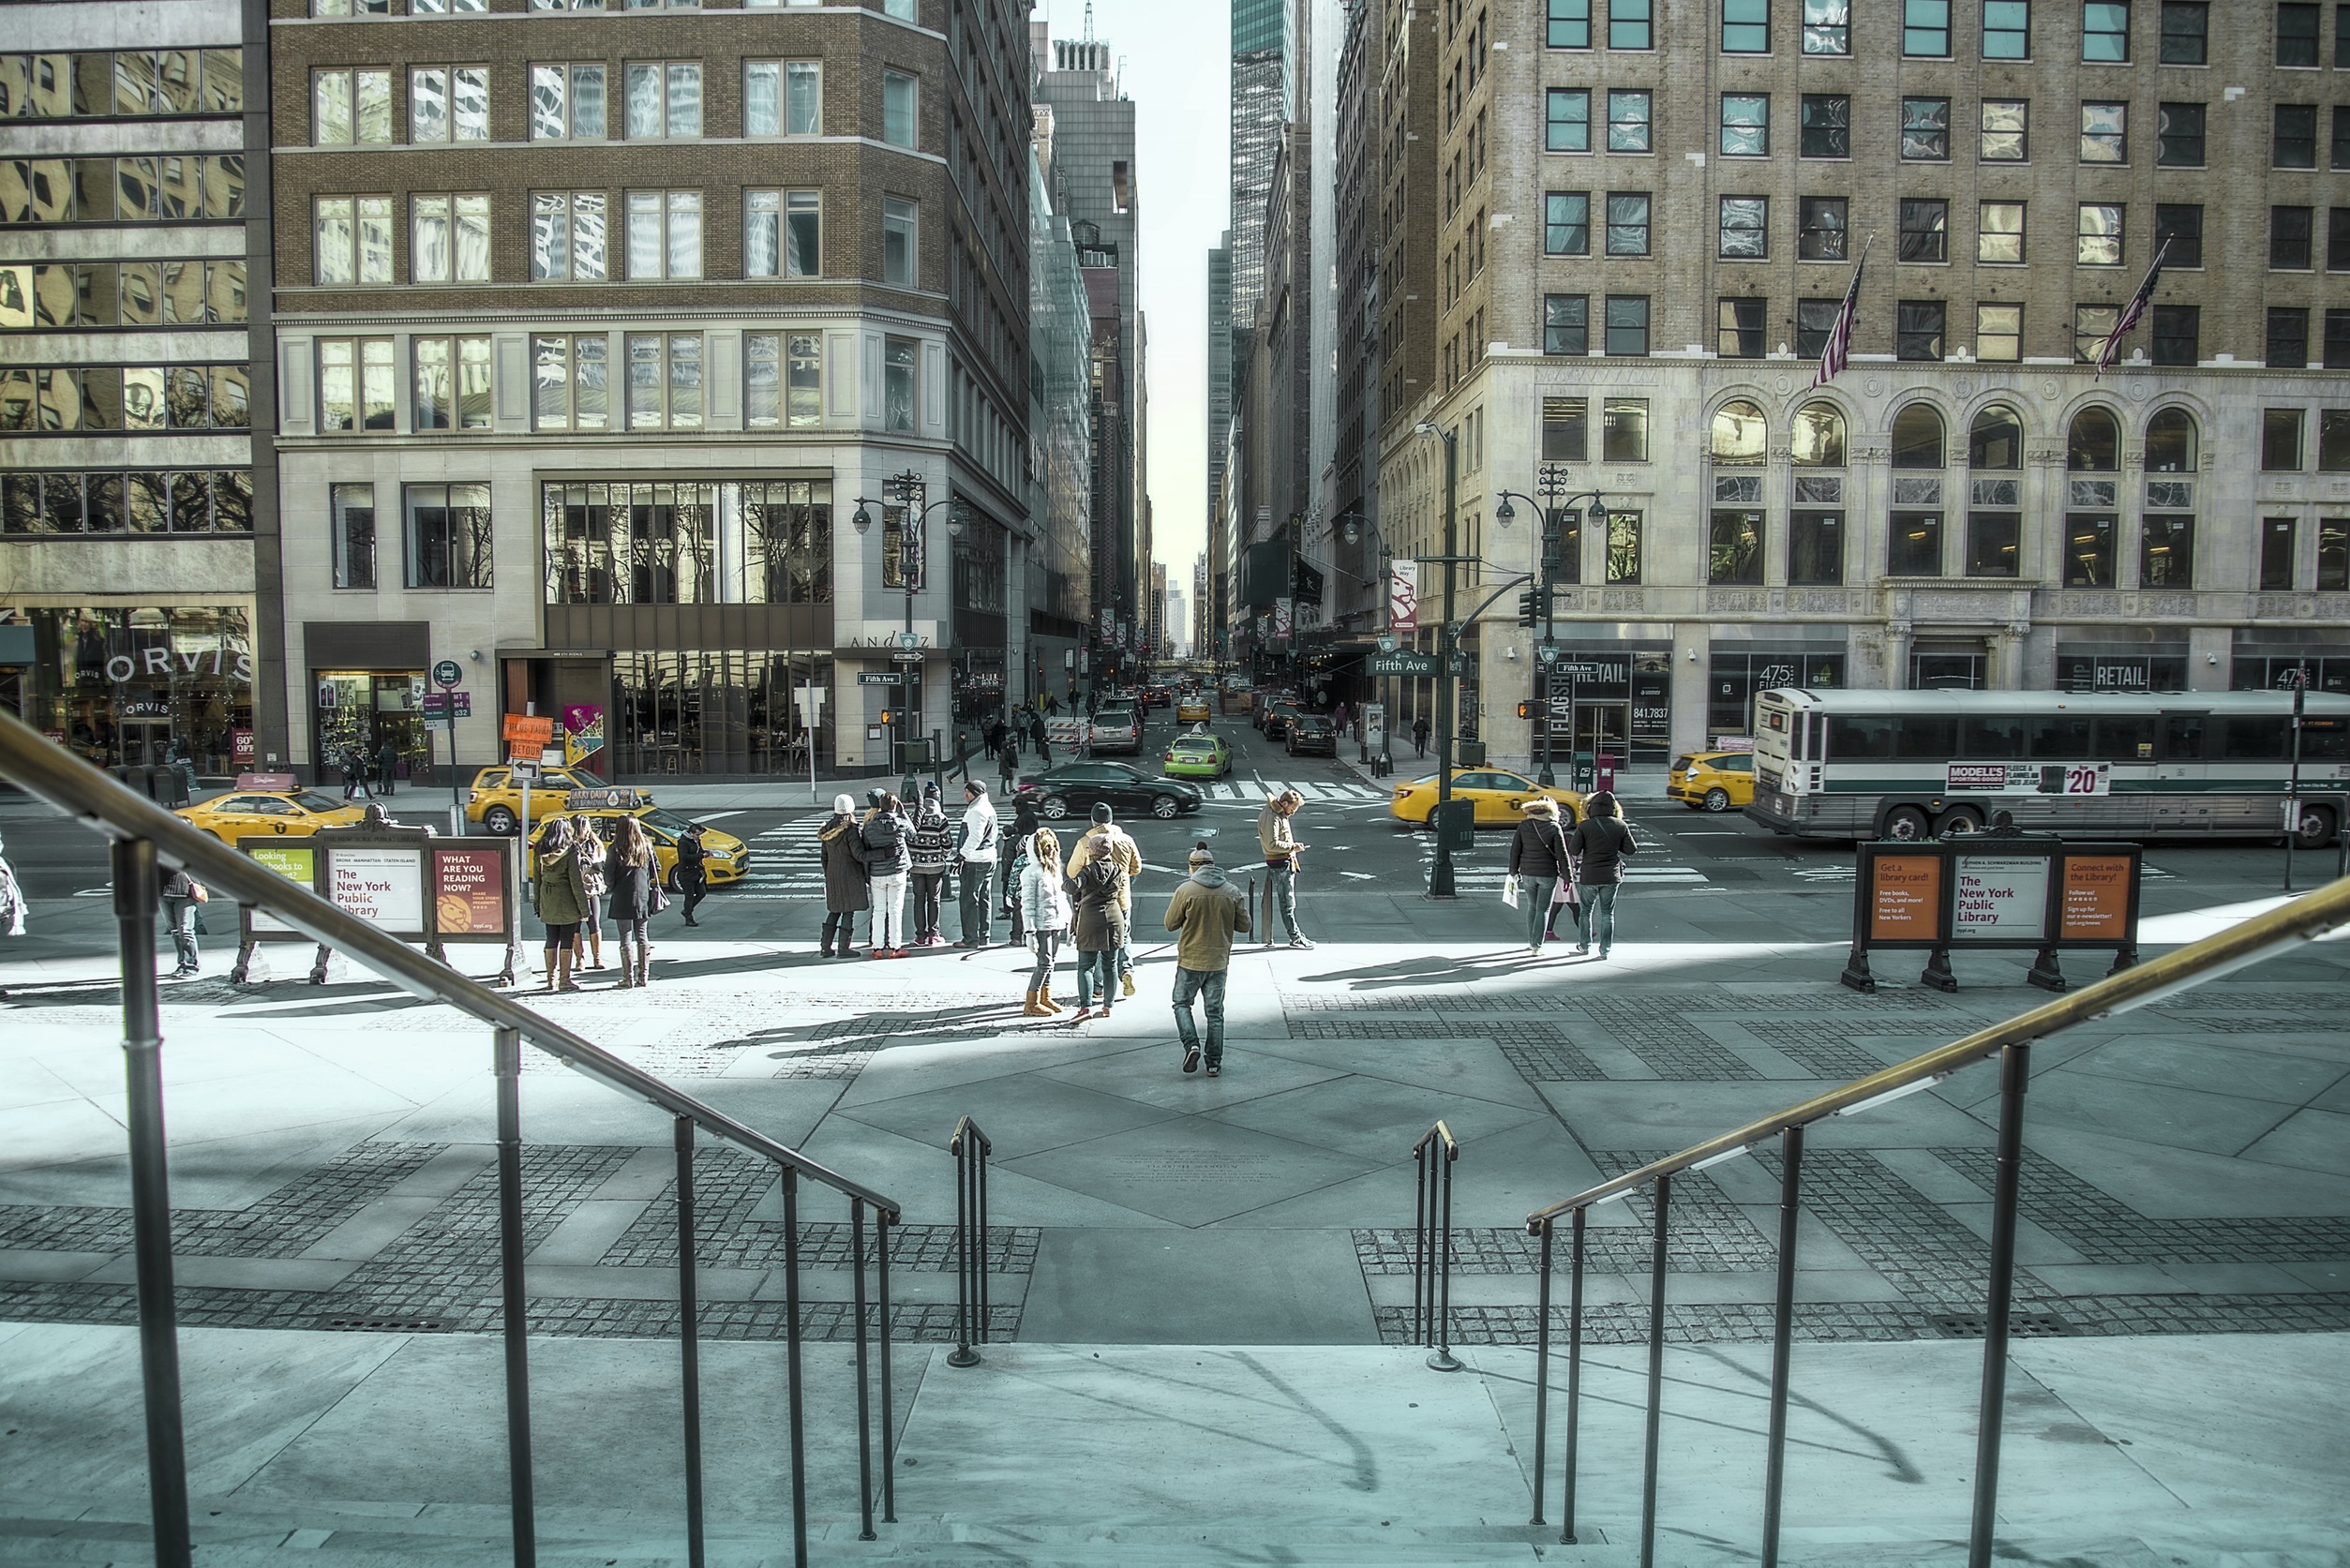
pedestrian, walking, snow, winter, architecture, people, street, sidewalk, city, skyscraper, urban, pavement, cityscape, downtown, busy, plaza, weather, public transport, bus, streets, pedestrians, buildings, cars, town square, roads, railings, urban area, human settlement